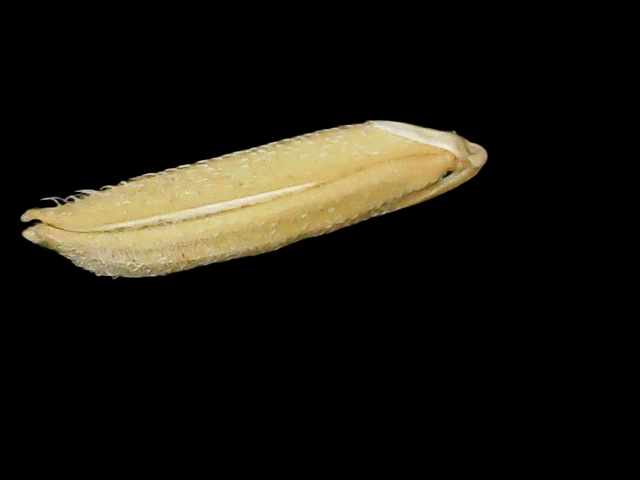
Rice variety: Binadhan26